Alberto Brignoli

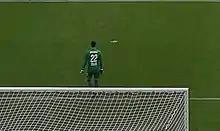
Brignoli at Benevento in 2017, in the match against AC Milan on 3 December in which he scored the 2–2 final goal

Alberto Brignoli (born 19 August 1991) is an Italian professional footballer who plays as a goalkeeper for Greek Super League club AEK Athens. He is known for his goal on December 3, he scored a 95th-minute equaliser with a header in a 2–2 home draw against Milan, to earn Benevento their first ever point in Serie A after a record 14 consecutive defeats.